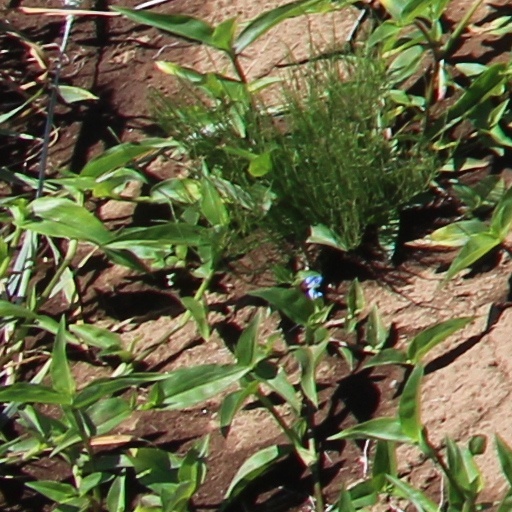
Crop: wheat